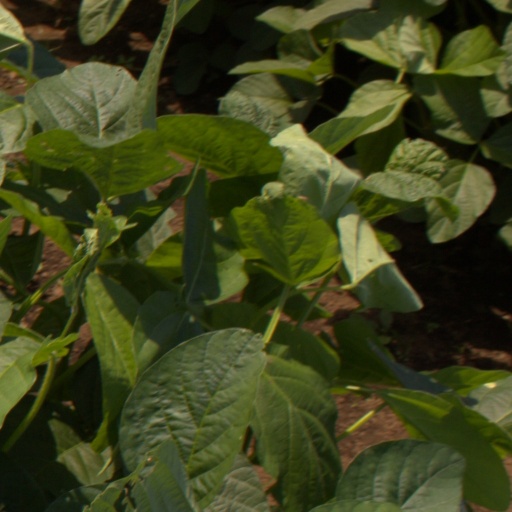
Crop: soybean